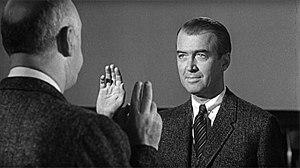
Autopsie d'un meurtre est un film américain réalisé par Otto Preminger, sorti en 1959.